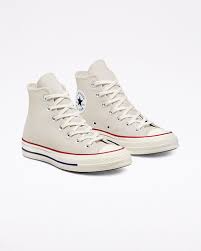
Label: Sneaker